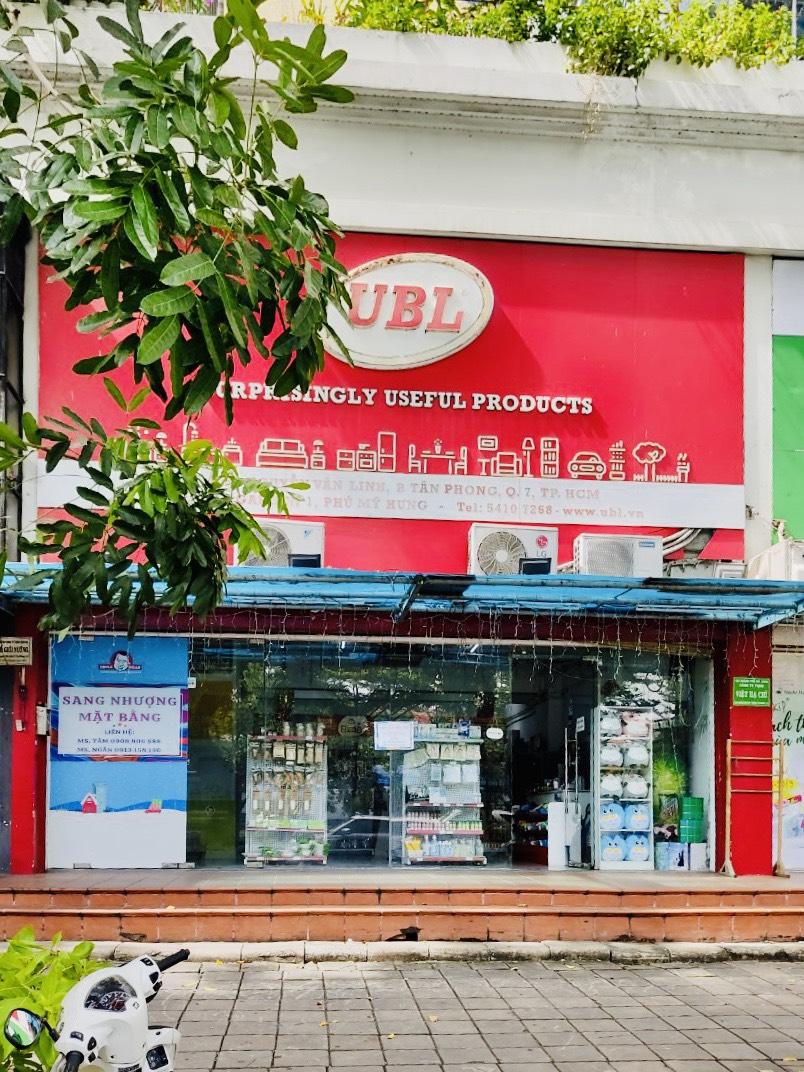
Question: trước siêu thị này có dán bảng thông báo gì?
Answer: bảng thông báo san nhượng mặt bằng